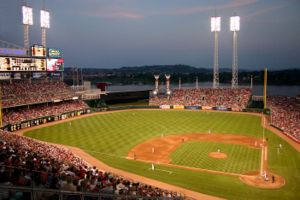
Great American Ball Park
Great American Ball Park er et baseballstadion i Cincinnati i Ohio, USA, der er hjemmebane for MLB-klubben Cincinnati Reds. Stadionet har plads til 42.059 tilskuere, og blev indviet 31. marts 2003. Her erstattede det Reds gamle hjemmebane, Riverfront Stadium.